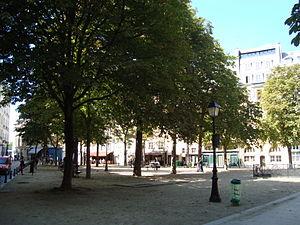
La place Dauphine est une place du 1ᵉʳ arrondissement de Paris, en France. Elle est située à l'ouest de l'île de la Cité et de l'ancien palais de la Cité.